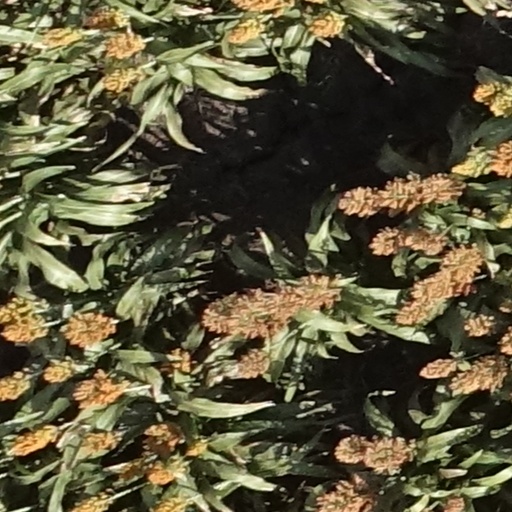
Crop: sorghum